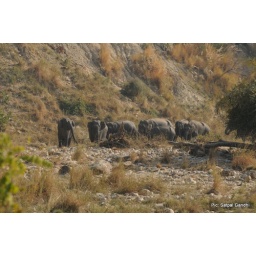
elephant herd (all cows no tusker in the group)